Dharambir Agnihotri

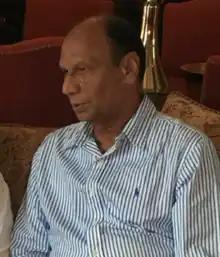

Dharambir Agnihotri (13 March 1946 – 27 August 2022) was a member of the Indian National Congress party. He was the member of Punjab Legislative Assembly (MLA) from Tarn Taran Assembly Constituency between 2017 and 2022. He was a doctor by training and worked at his hospital named Agnihotri Hospital in village Sheron Tarn Taran.